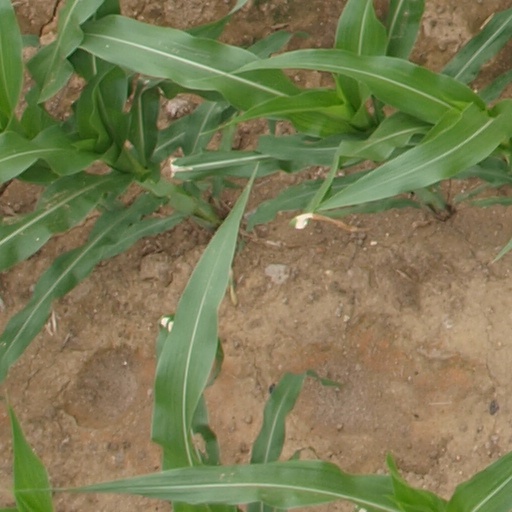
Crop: maize; corn